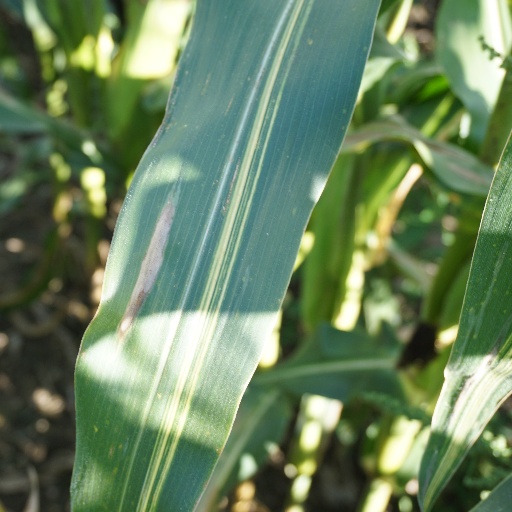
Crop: maize; corn